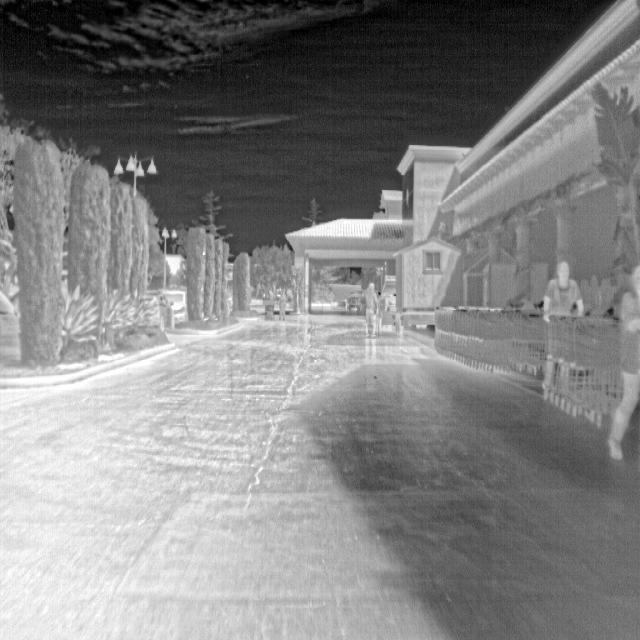
Detected objects:
label: person
label: person
label: person